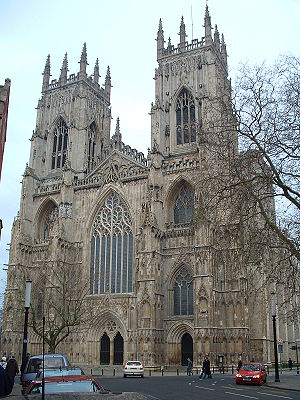
York Minster
York Minster fra vest
York Minster er en stor gotisk katedral i York, i Nordengland. Den er sæde for ærkebiskoppen af York og domkirke for bispedømmet York. Katedralen er den største kirkebygning fra Middelalderen i Storbritannien og i Commonwealth of Nations, tidligere kaldet Det britiske statssamfund.